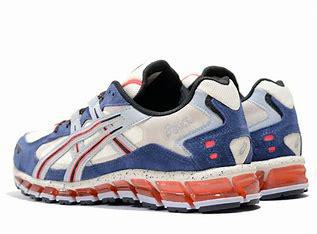
Brand: Asics
Model: Gel Kayano 5 360